South African Border War

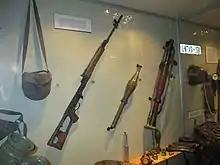
Equipment of Soviet origin supplied to SWAPO. From left to right: satchel, Dragunov sniper rifle, PG-7V RPG projectile, and RPG-7 launcher.

The advent of global decolonisation and the subsequent rise in prominence of the Soviet Union among several newly independent African states was viewed with wariness by the South African government. National Party politicians began warning it would be only a matter of time before they were faced with a Soviet-directed insurgency on their borders. Outlying regions in South West Africa, namely the Caprivi Strip, became the focus of massive SADF air and ground training manoeuvres, as well as heightened border patrols. A year before SWAPO made the decision to send its first SWALA recruits abroad for guerrilla training, South Africa established fortified police outposts along the Caprivi Strip for the express purpose of deterring insurgents. When SWALA cadres armed with Soviet weapons and training began to make their appearance in South West Africa, the National Party believed its fears of a local Soviet proxy force had finally been realised.